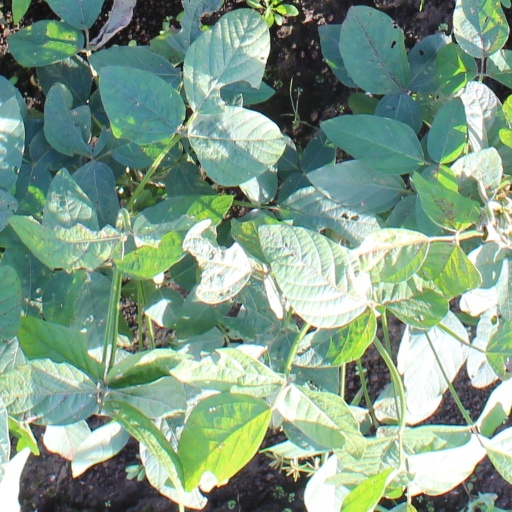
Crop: soybean